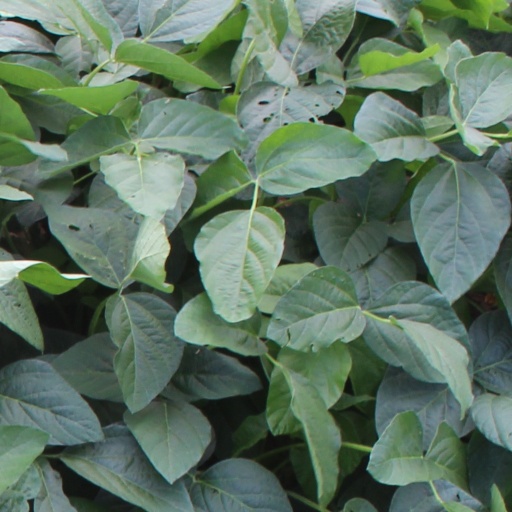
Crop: soybean